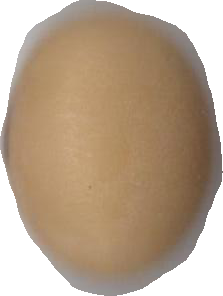
Variety: Anjasmoro